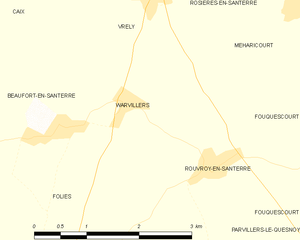
Carte des communes françaises Warvillers